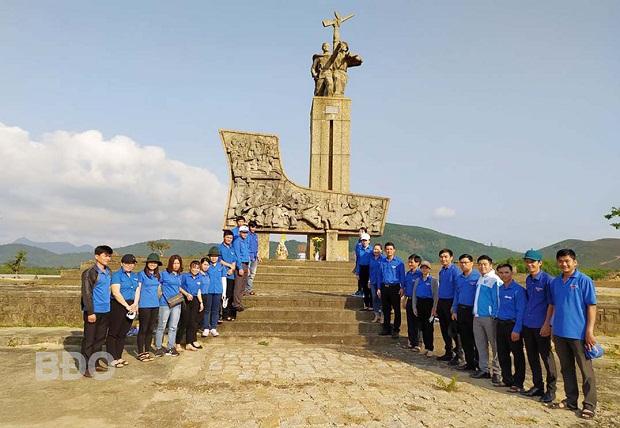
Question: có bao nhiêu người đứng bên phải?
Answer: có mười hai người đứng bên phải